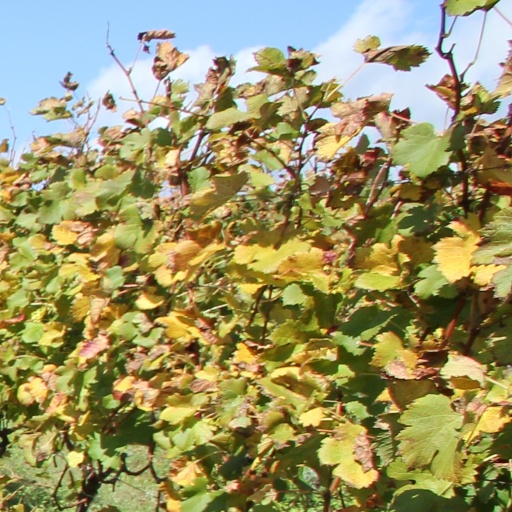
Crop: grape